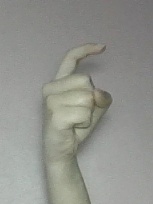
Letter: ra